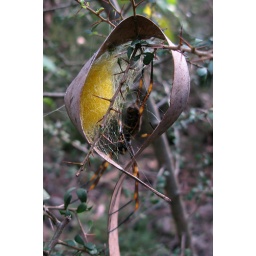
golden orb weaver spider with golden silk eggcase built within a strip of bark fallen from a forest grey gum...